Ratibořice Castle

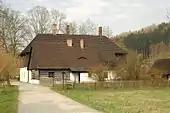
Staré Bělidlo (Old Bleaching Ground)

If we walk upstream of the mill drive we find ourselves – after covering a little less than one hundred metres – standing by one of the symbols of Ratibořice. It is a monument called Grandmother and Her Grandchildren. Its foundation stone was laid in July 1920 on the occasion of the hundredth anniversary of the birth of the writer Božena Němcová. The solemn unveiling of the monument took place on 9 July 1922 and was widely attended by societies, corporations and prominent persons from the whole republic. The group of statues was realized in sandstone by the sculptor Otto Gutfreund after his own design in whose case he cooperated with the architect Professor Pavel Janák.